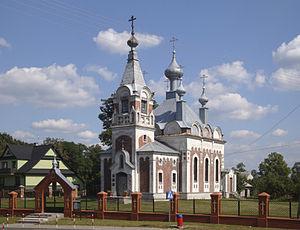
Sławatycze est un village polonais de la gmina de Sławatycze dans le powiat de Biała Podlaska de la voïvodie de Lublin dans l'est de la Pologne.